Georges Smets

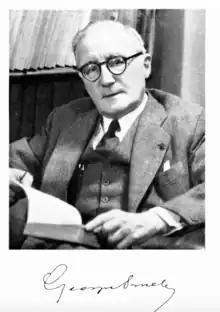

Georges Smets (Molenbeek-Saint-Jean, Brussels, 7 July 1881 – Etterbeek, 8 February 1961) was a Belgian lawyer, historian, sociologist and ethnologist. Initially trained as a historian and lawyer, He was Professor and Rector of the Free University of Brussels (1929–1932) and Director of the Solvay Institute of Sociology (1934–?).